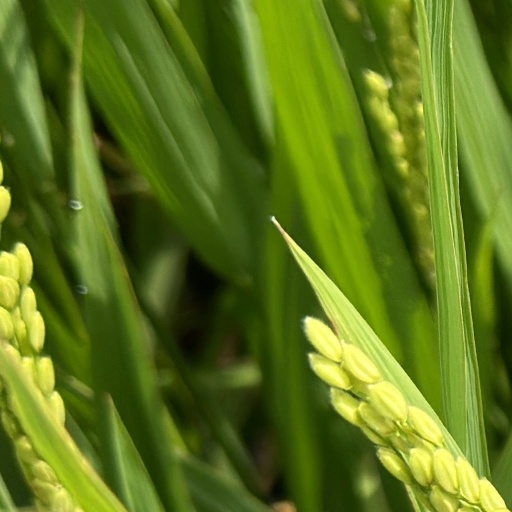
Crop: rice